Ossama bin Abdul Majed Shobokshi

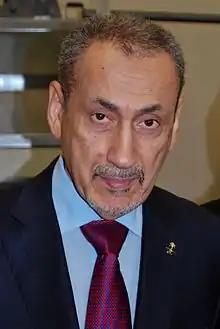
Ossama bin Abdul Majed Shobokshi

Ossama bin Abdul Majed Shobokshi (21 October 1943 – 31 March 2023) was a Saudi Arabian academic, physician, diplomat and politician.